United Nations Security Council Resolution 1463

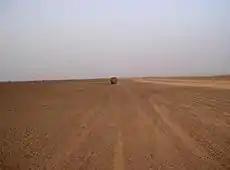
Western Sahara

United Nations Security Council resolution 1463, adopted unanimously on 30 January 2003, after recalling all previous resolutions on the situation in Western Sahara, particularly Resolution 1429 (2002), the Council extended the mandate of the United Nations Mission for the Referendum in Western Sahara (MINURSO) for two months until 31 March 2003.